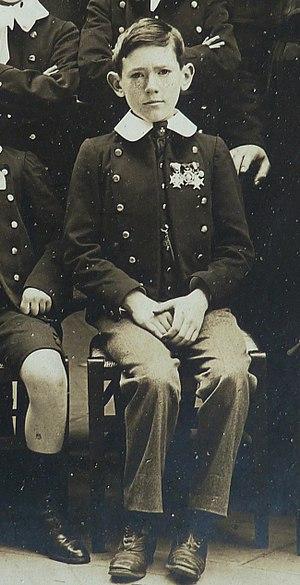
Le Mérite scolaire ou croix d'honneur est une distinction accordée aux meilleurs élèves d'une classe, essentiellement dans le cycle primaire et le collège, et symbolisée par l'attribution d'une médaille en forme de croix. Cette procédure tombe en désuétude à partir des années 1950.